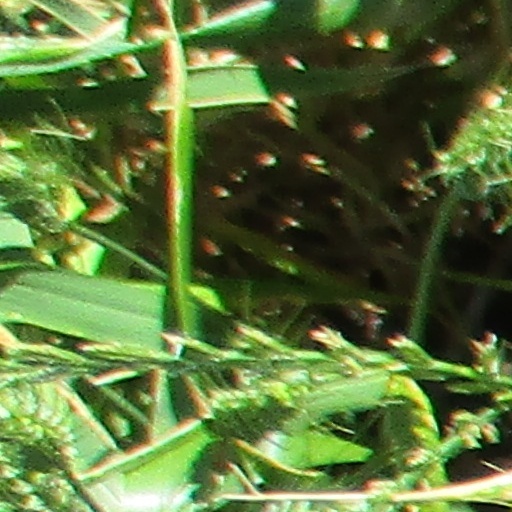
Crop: wheat